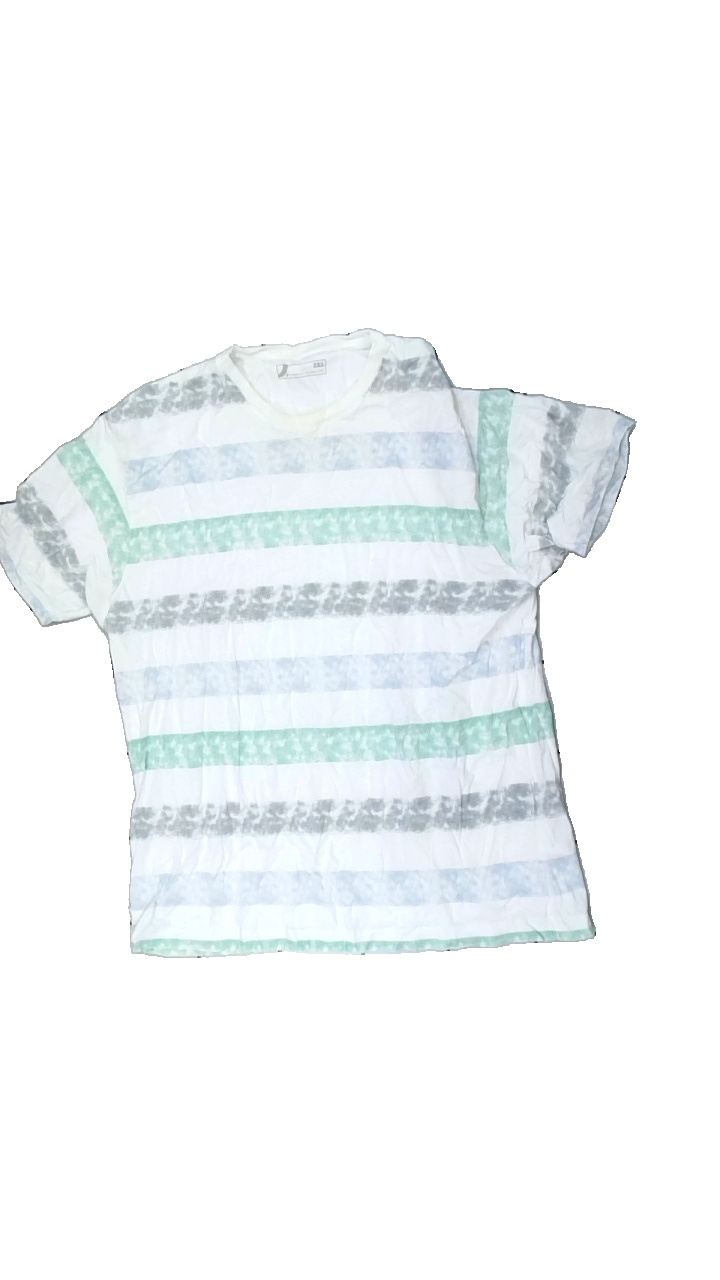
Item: T-shirt (Men)
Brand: Dressman
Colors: White, Green, Grey, Multicolor
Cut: Regular, C-collar
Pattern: Striped
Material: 100% cotton
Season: All
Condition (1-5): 3
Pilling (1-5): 4
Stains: Minor
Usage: Recycle
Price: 50-100